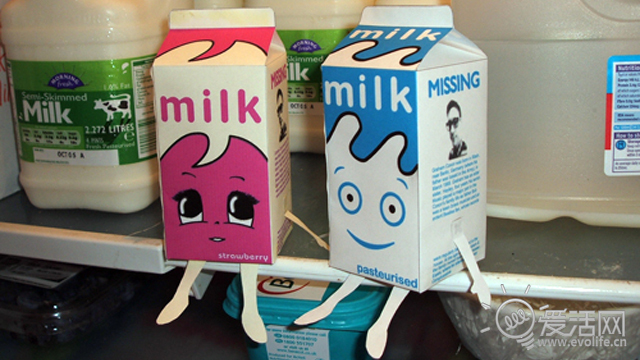
Label: paper